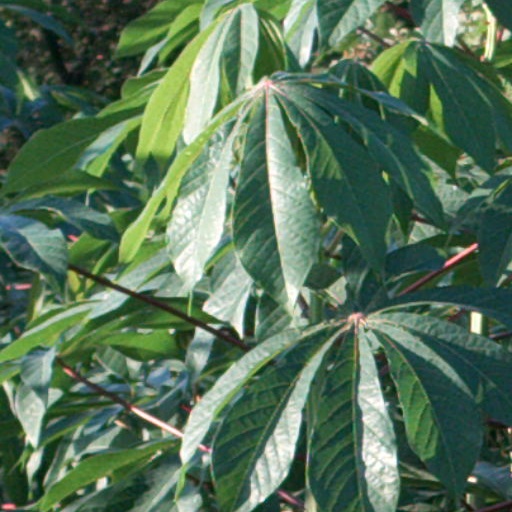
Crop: cassava